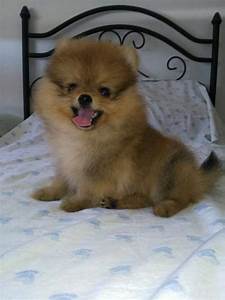
Label: cane